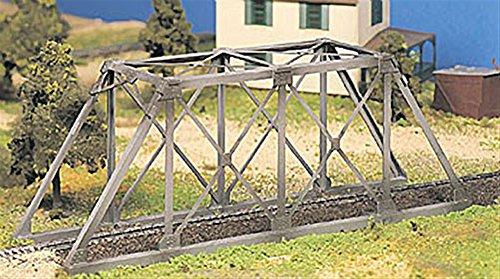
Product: Bachmann Trains Trestle Bridge
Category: Toys & Games | Hobbies | Trains & Accessories | Accessories | Bridges & Tunnels | Bridges
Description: Compatible with all brands of O scale trains.
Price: $26.50